Benjamin Netanyahu

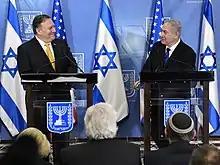
Netanyahu and US secretary of state Mike Pompeo

In April and June 2014, Netanyahu spoke of his deep concerns when Hamas and the Palestinian Authority agreed and then formed a unity government, and was severely critical of both the United States and European governments' decision to work with the Palestinian coalition government. He blamed Hamas for the kidnapping and murder of three Israeli teenagers in June 2014, and launched a massive search and arrest operation on the West Bank, targeting members of Hamas in particular, and over the following weeks hit 60 targets in Gaza. Missile and rocket exchanges between Gaza militants and the IDF escalated after the bodies of the teenagers, who had been killed almost immediately as the government had good reasons to suspect, were discovered on 30 June 2014. After several Hamas operatives were killed, Hamas officially declared it would launch rockets from Gaza into Israel, and Israel started Operation Protective Edge in the Gaza Strip, formally ending the November 2012 ceasefire agreement. The prime minister did a round of television shows in the United States and described Hamas as "genocidal terrorists" in an interview on CNN. When asked if Gazan casualties from the operation might spark "a third intifada", Netanyahu replied that Hamas was working towards that goal.